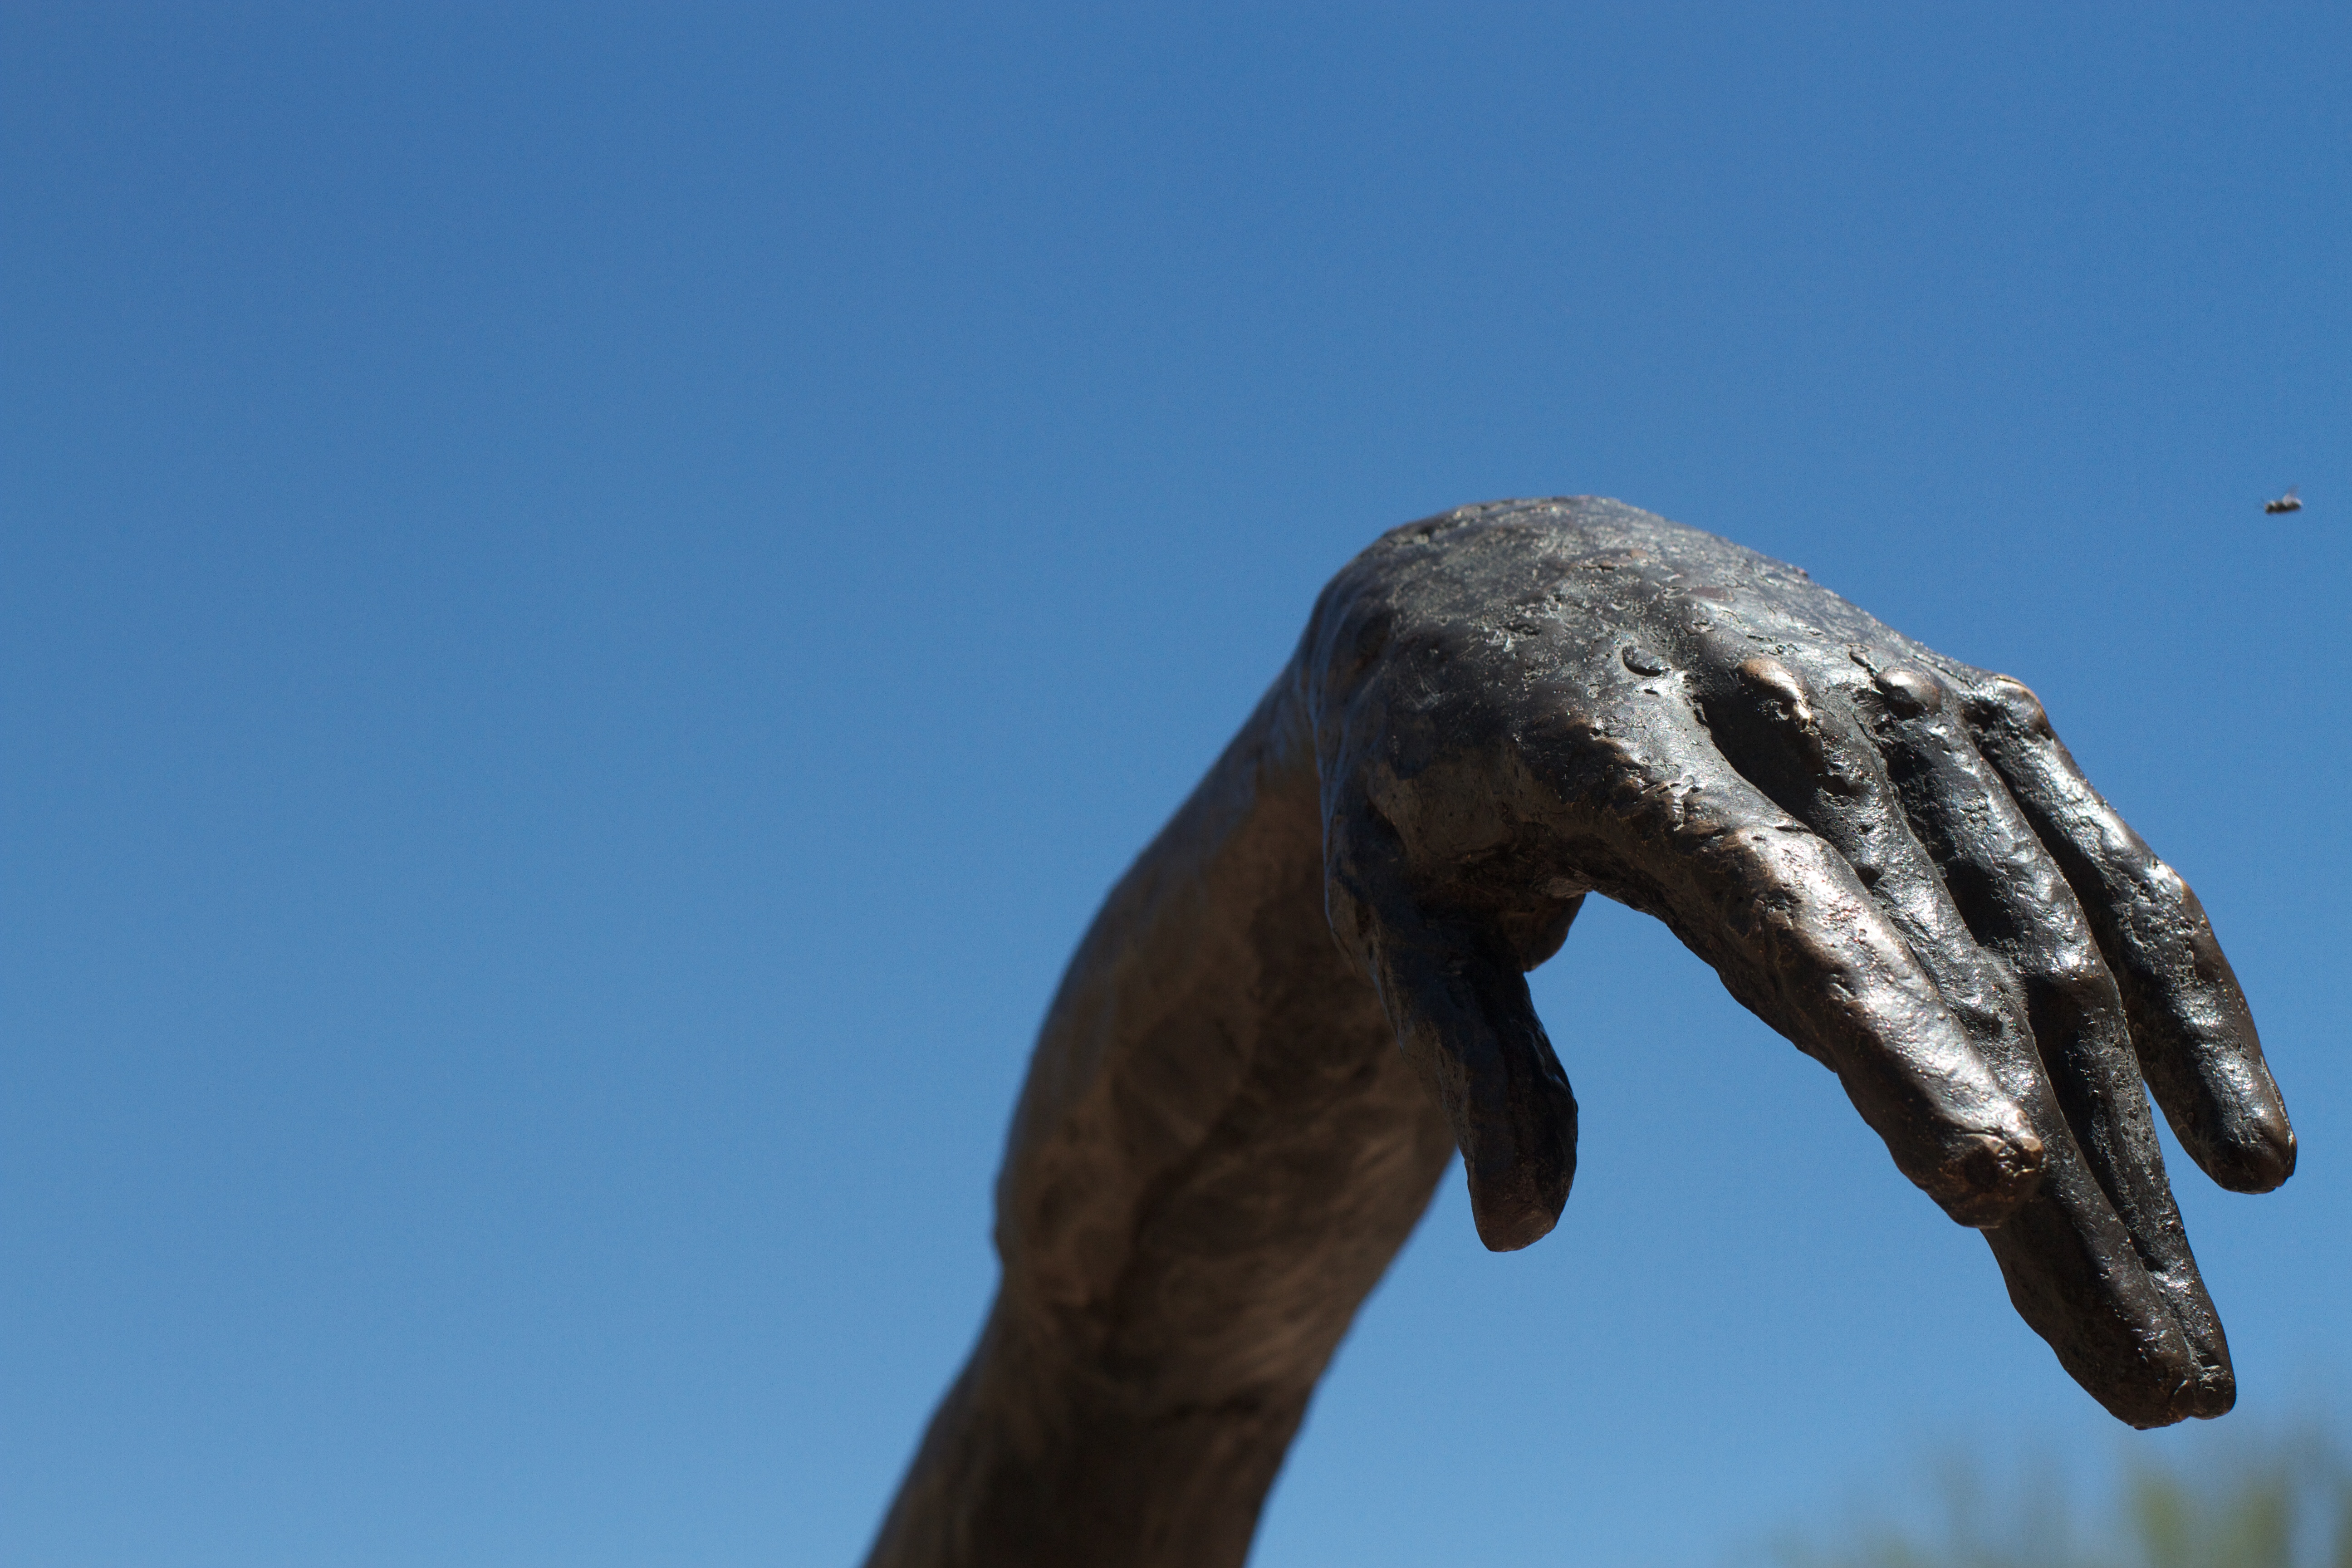
bird, wing, monument, statue, sculpture, art